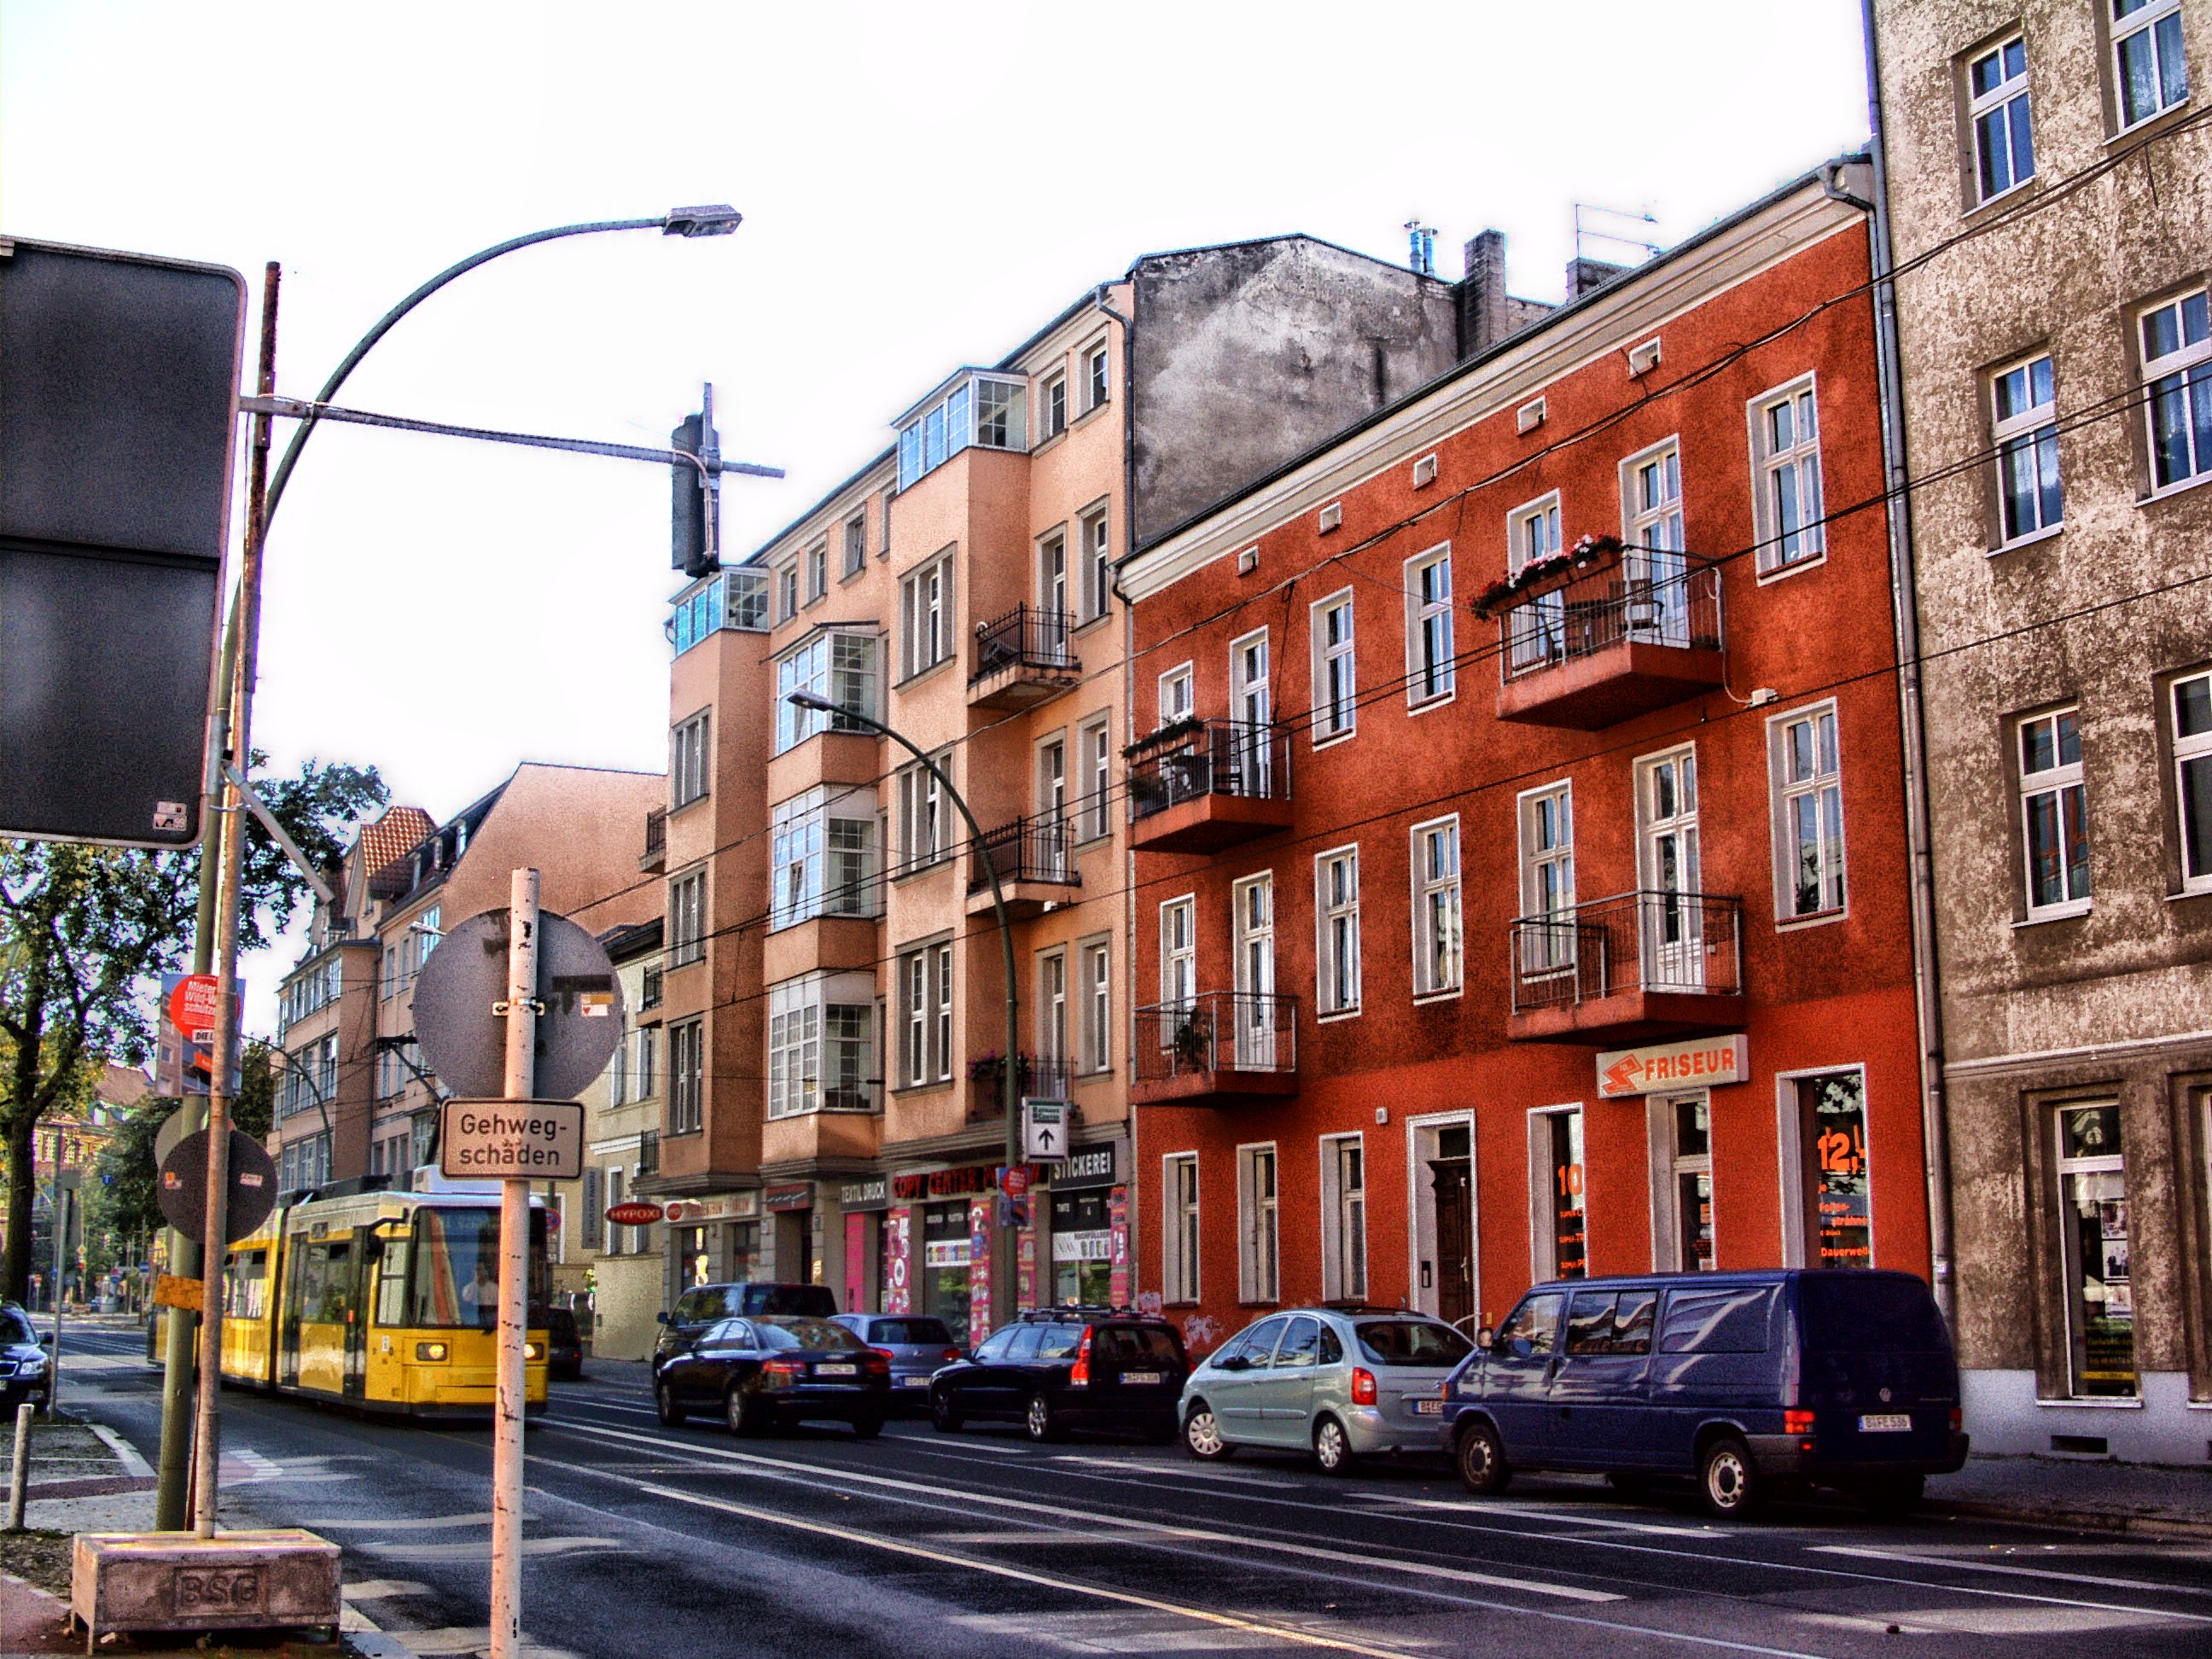
architecture, sky, road, street, town, alley, city, urban, cityscape, downtown, transport, facade, lane, outside, hdr, clouds, buildings, infrastructure, cars, germany, berlin, vehicles, cities, neighbourhood, urban area, residential area, human settlement